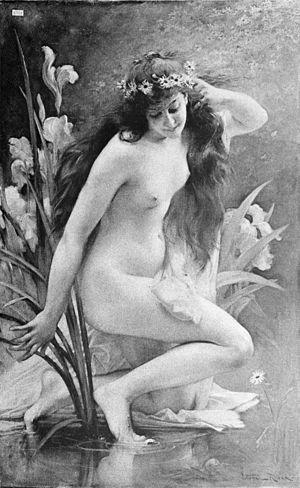
La source